List of liberal theorists

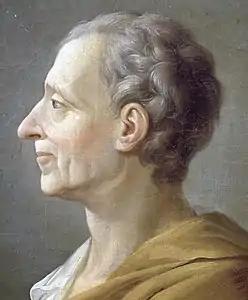
Montesquieu

In "The Spirit of Law", Montesquieu expounded the separation of powers in government and society. In government, Montesquieu encouraged division into the now standard legislative, judicial and executive branches; in society, he perceived a natural organization into king, the people and the aristocracy, with the latter playing a mediating role. "I do not write to censor that which is established in any country whatsoever," Montesquieu disclaimed in the "Laws"; however, he did pay special attention to what he felt was the positive example of the constitutional system in England, which in spite of its evolution toward a fusion of powers, had moderated the power of the monarch, and divided Parliament along class lines.